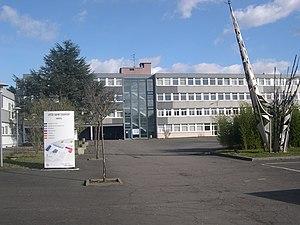
Bâtiment nord du lycée St Exupéry.
Le lycée Antoine de Saint-Exupéry est un établissement public référencé comme étant un lycée polyvalent à dominante tertiaire.